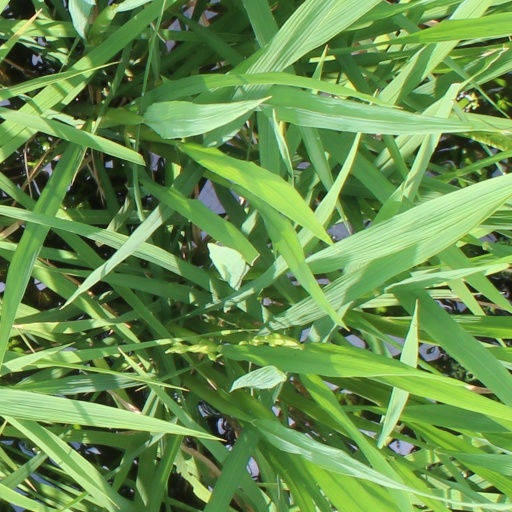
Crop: rice